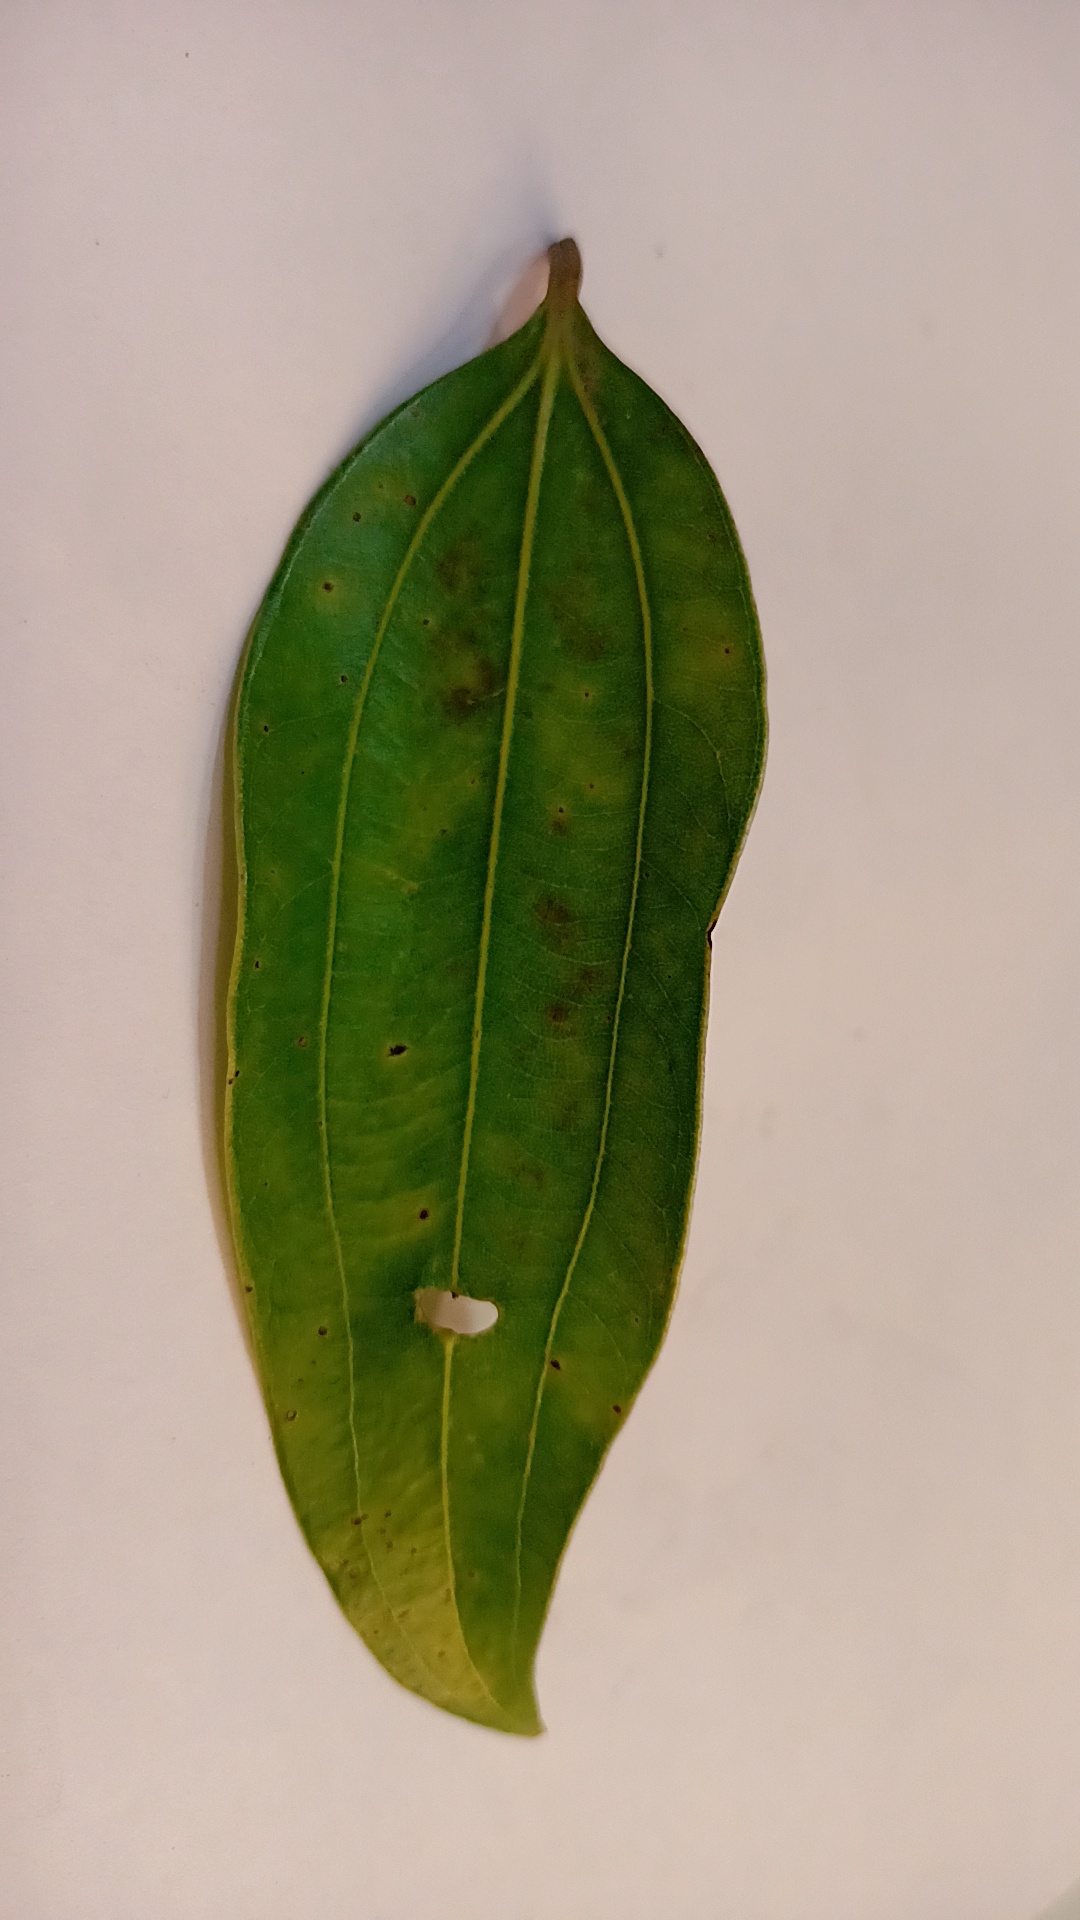
Label: Disease